Filip Šovagović

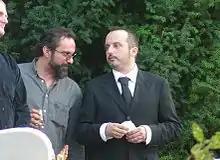
Šovagović (left) with Tony Cetinski, 2007

Filip Šovagović (born 13 September 1966) is a Croatian actor, film director, comedian, playwright and journalist. At first known simply as the son of renowned actor Fabijan Šovagović, he has established himself as one of the most prolific Croatian actors of the 21st century.